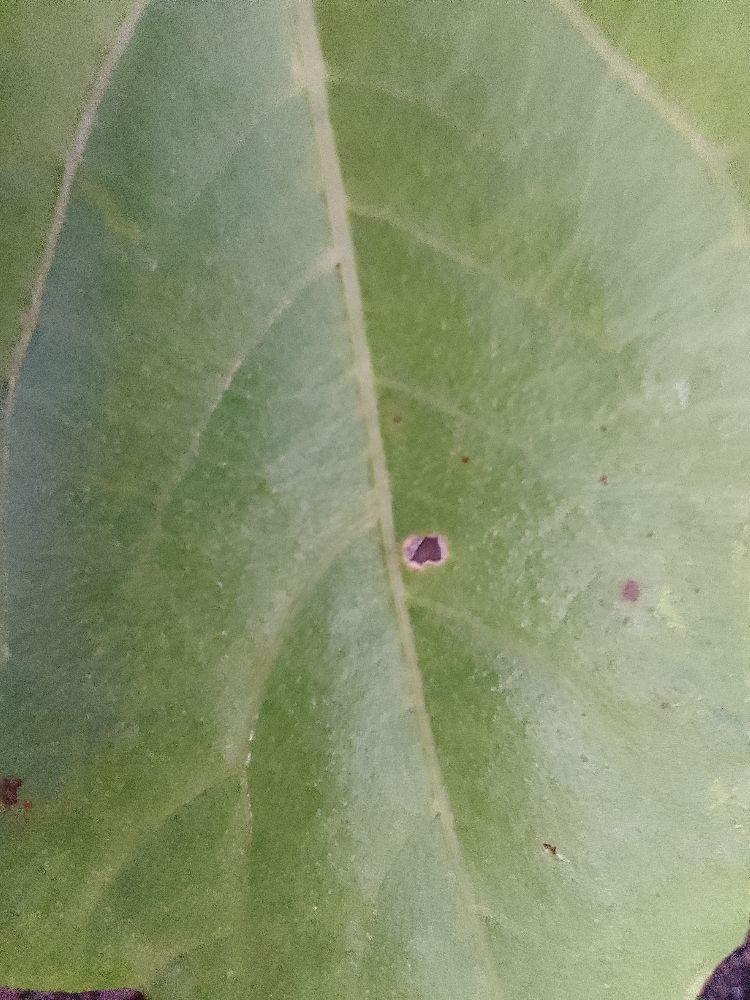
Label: healthy